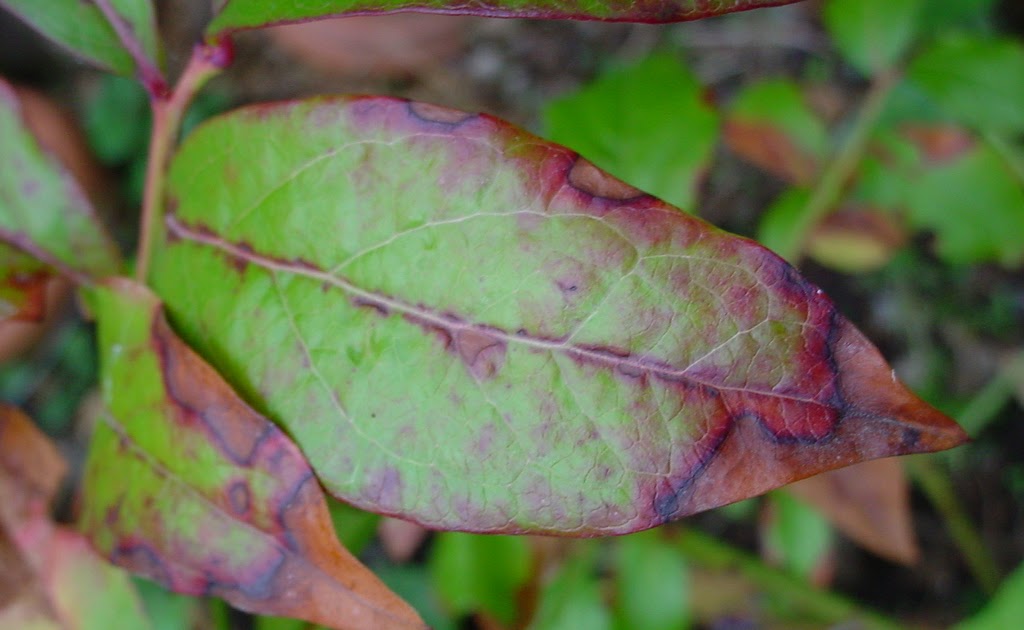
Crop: blueberry
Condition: healthy